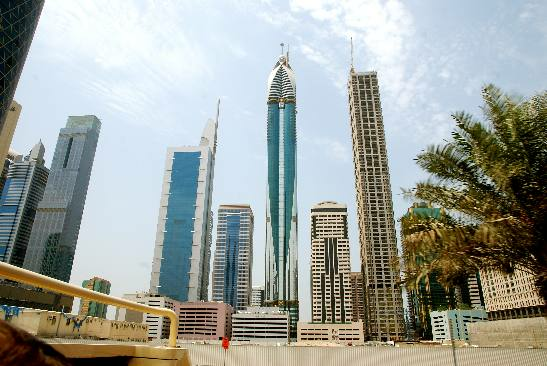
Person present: No